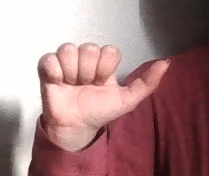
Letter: dhad